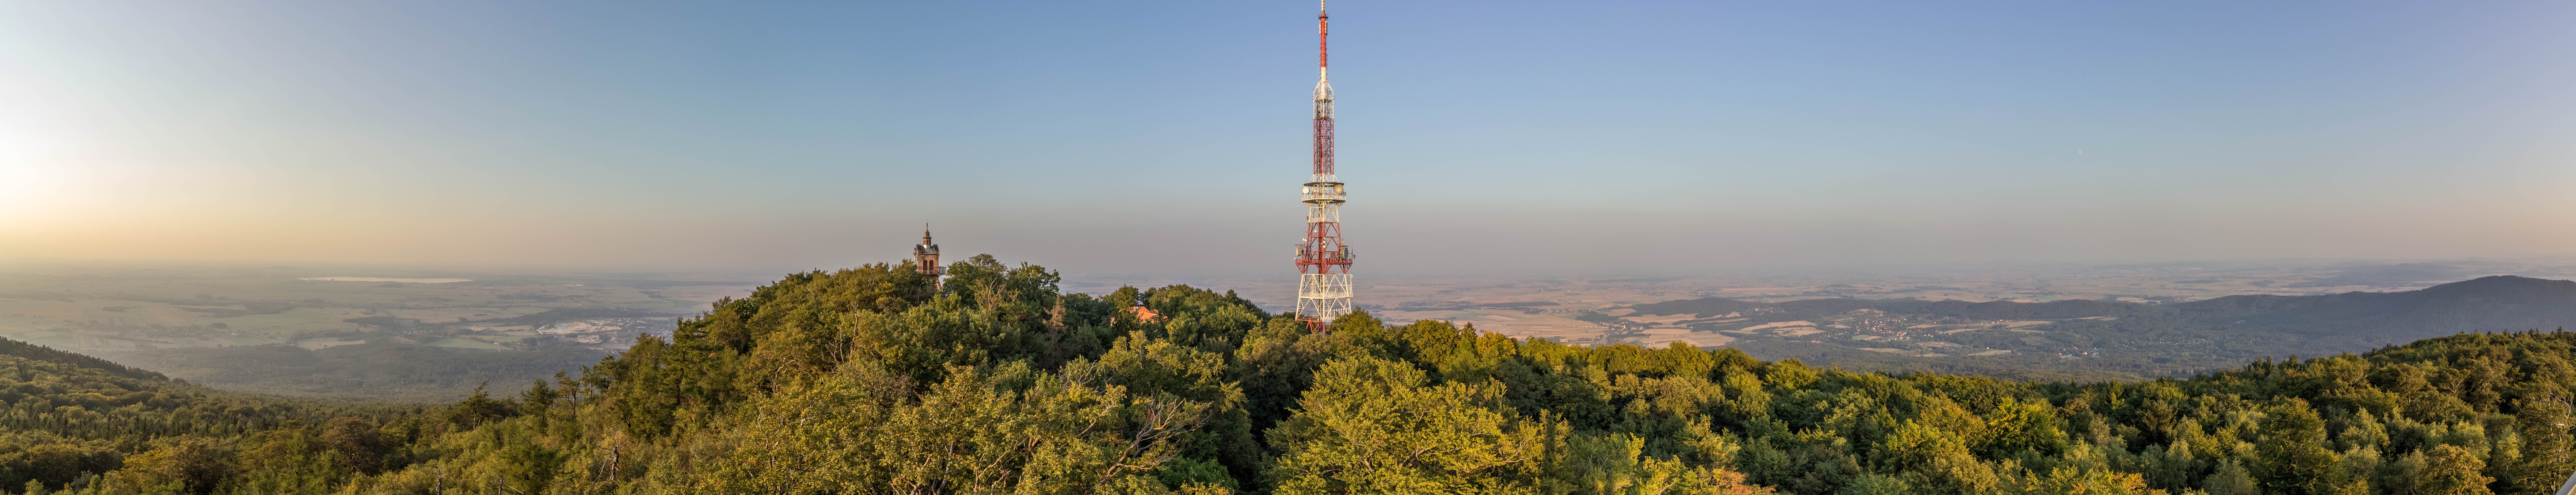
mountain, mountain range, tower